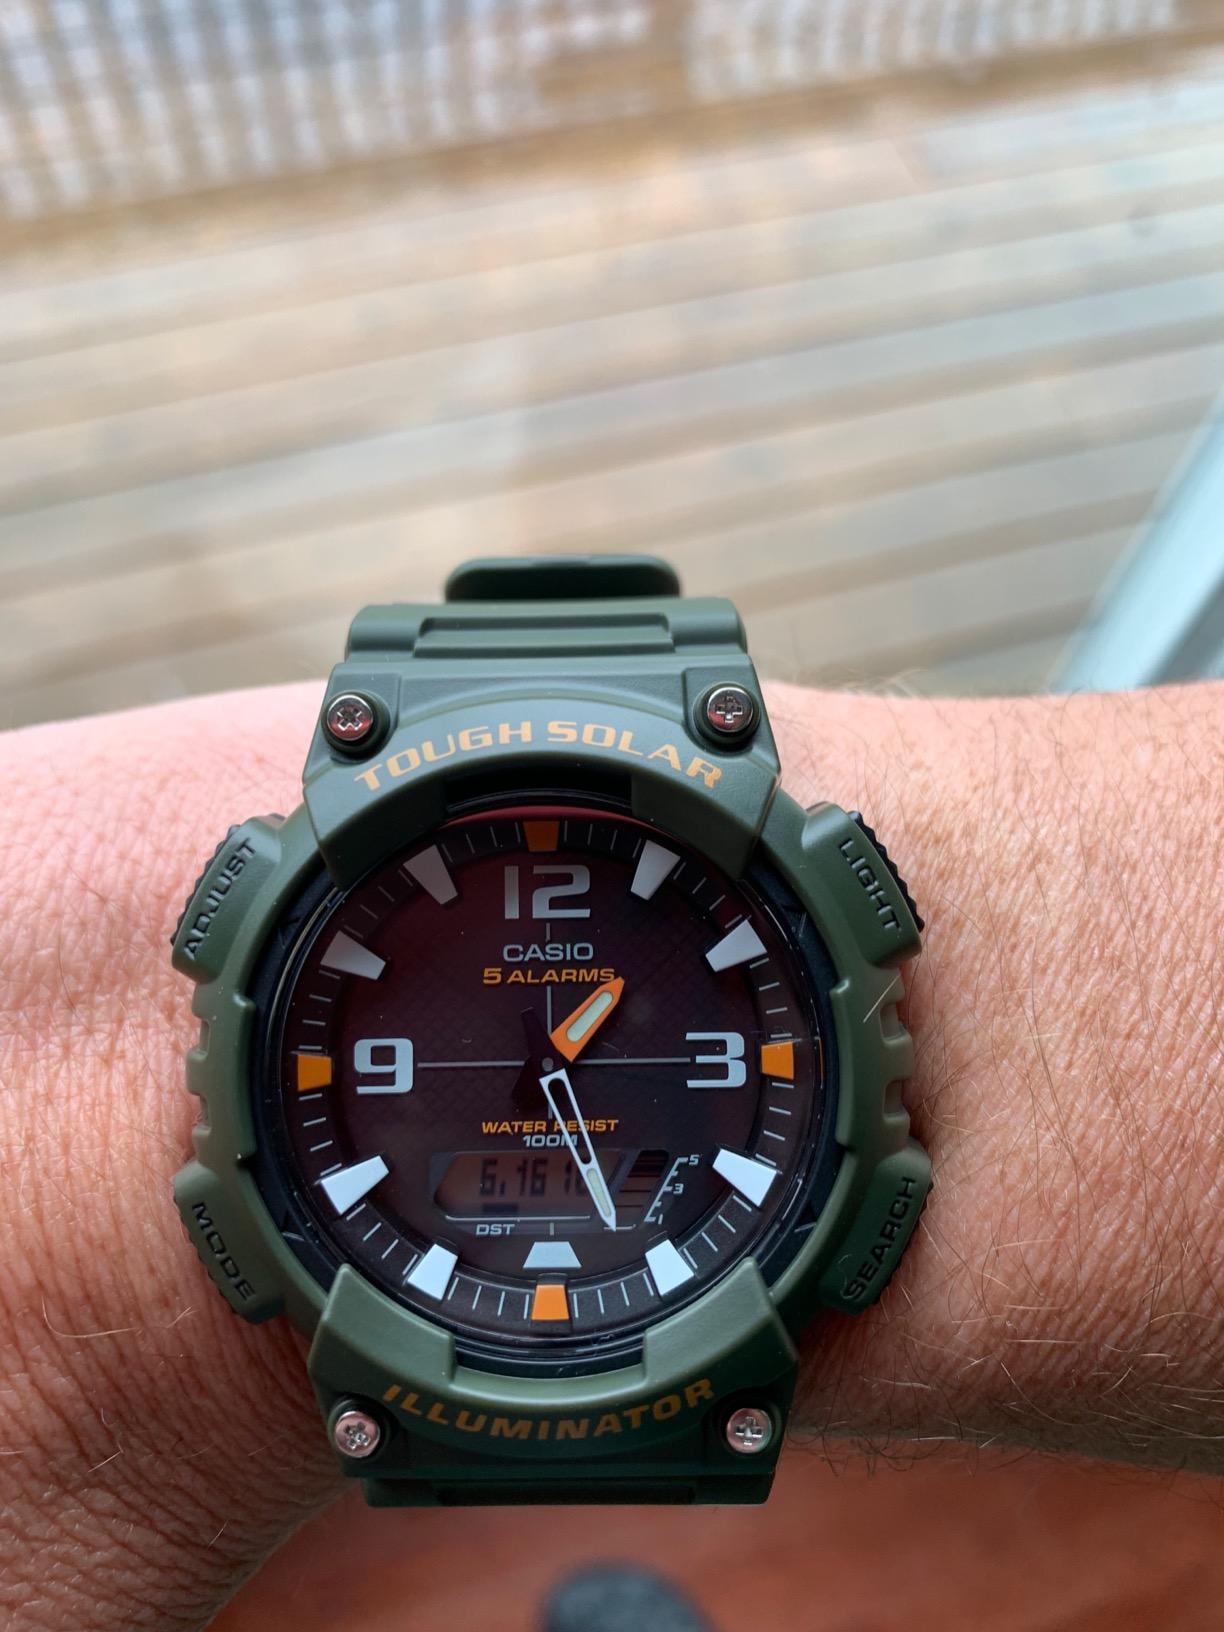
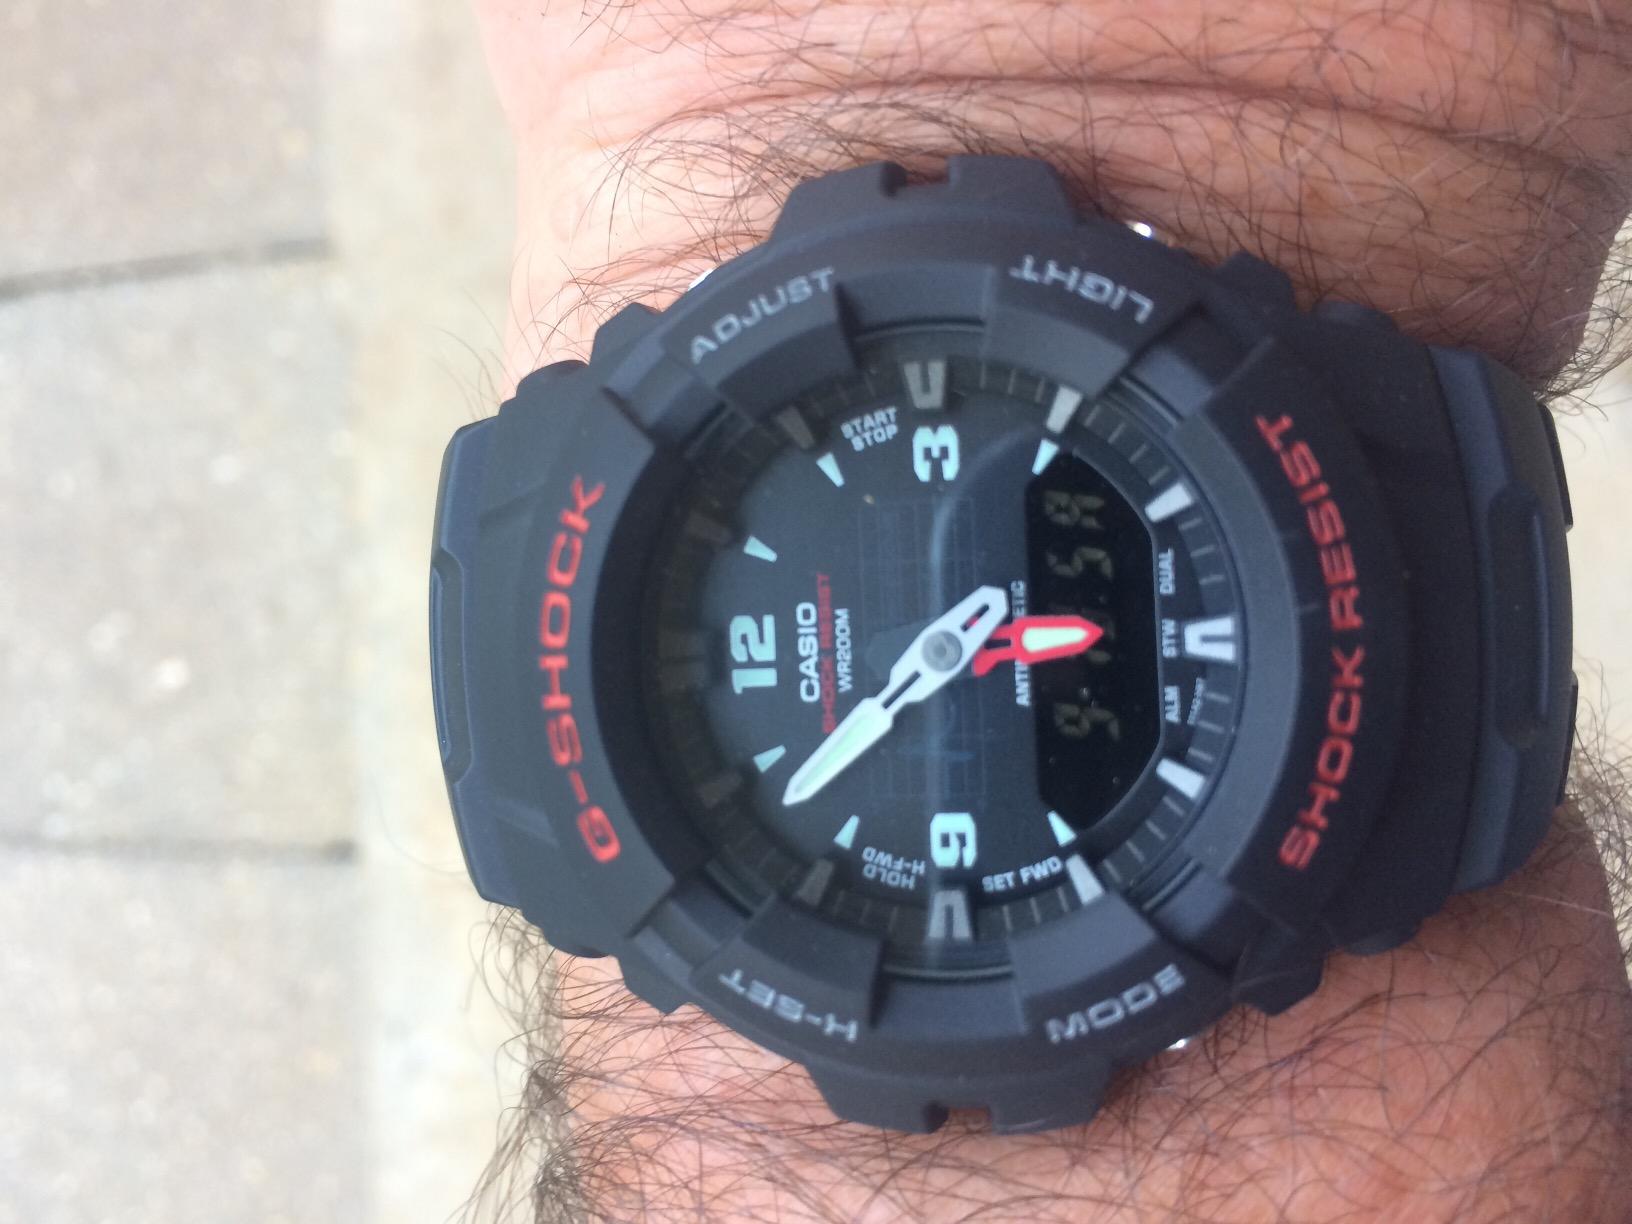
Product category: accessories_watch
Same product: no